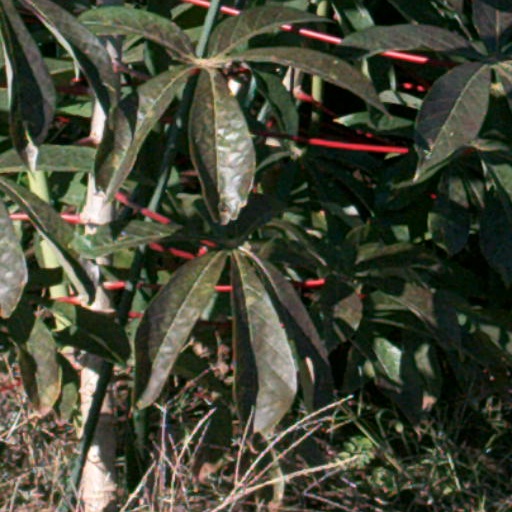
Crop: cassava